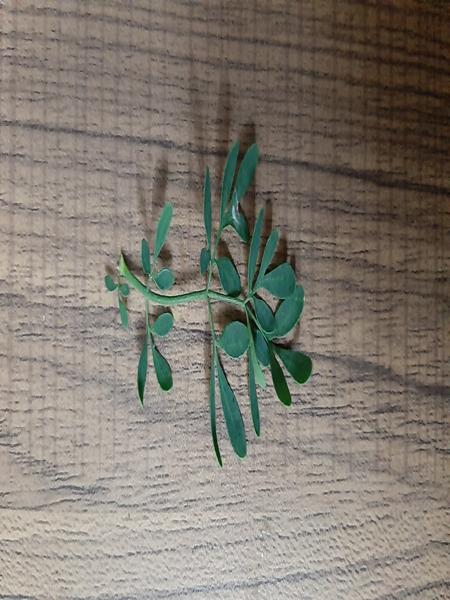
Plant: Common rue(naagdalli)